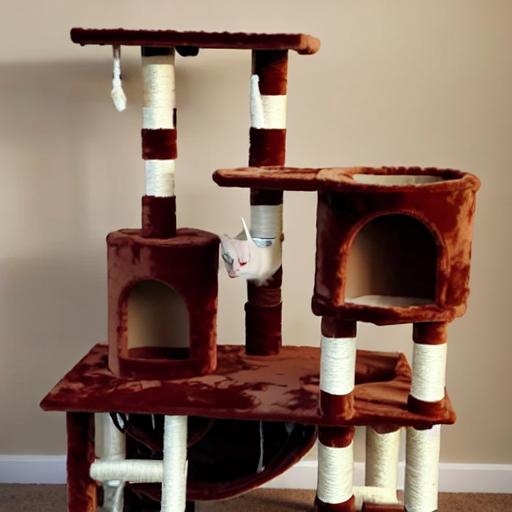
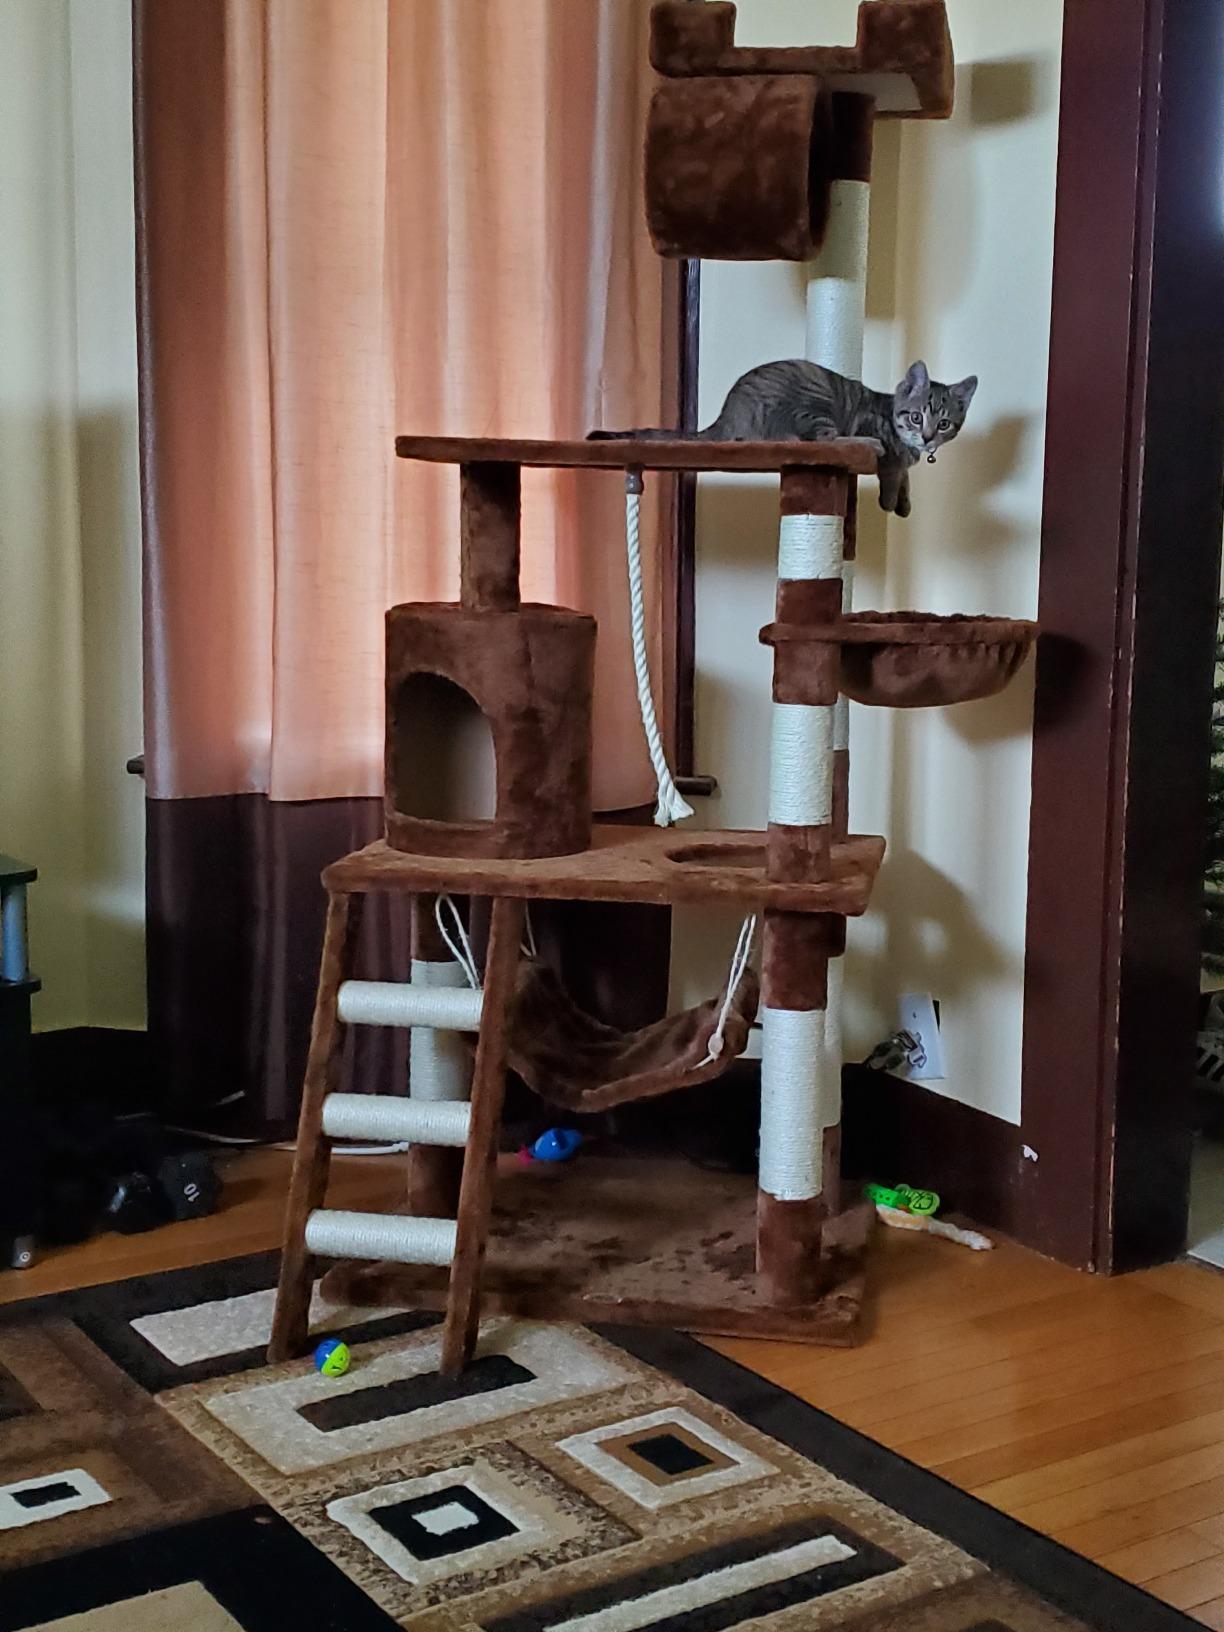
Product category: items_cat tree
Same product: no